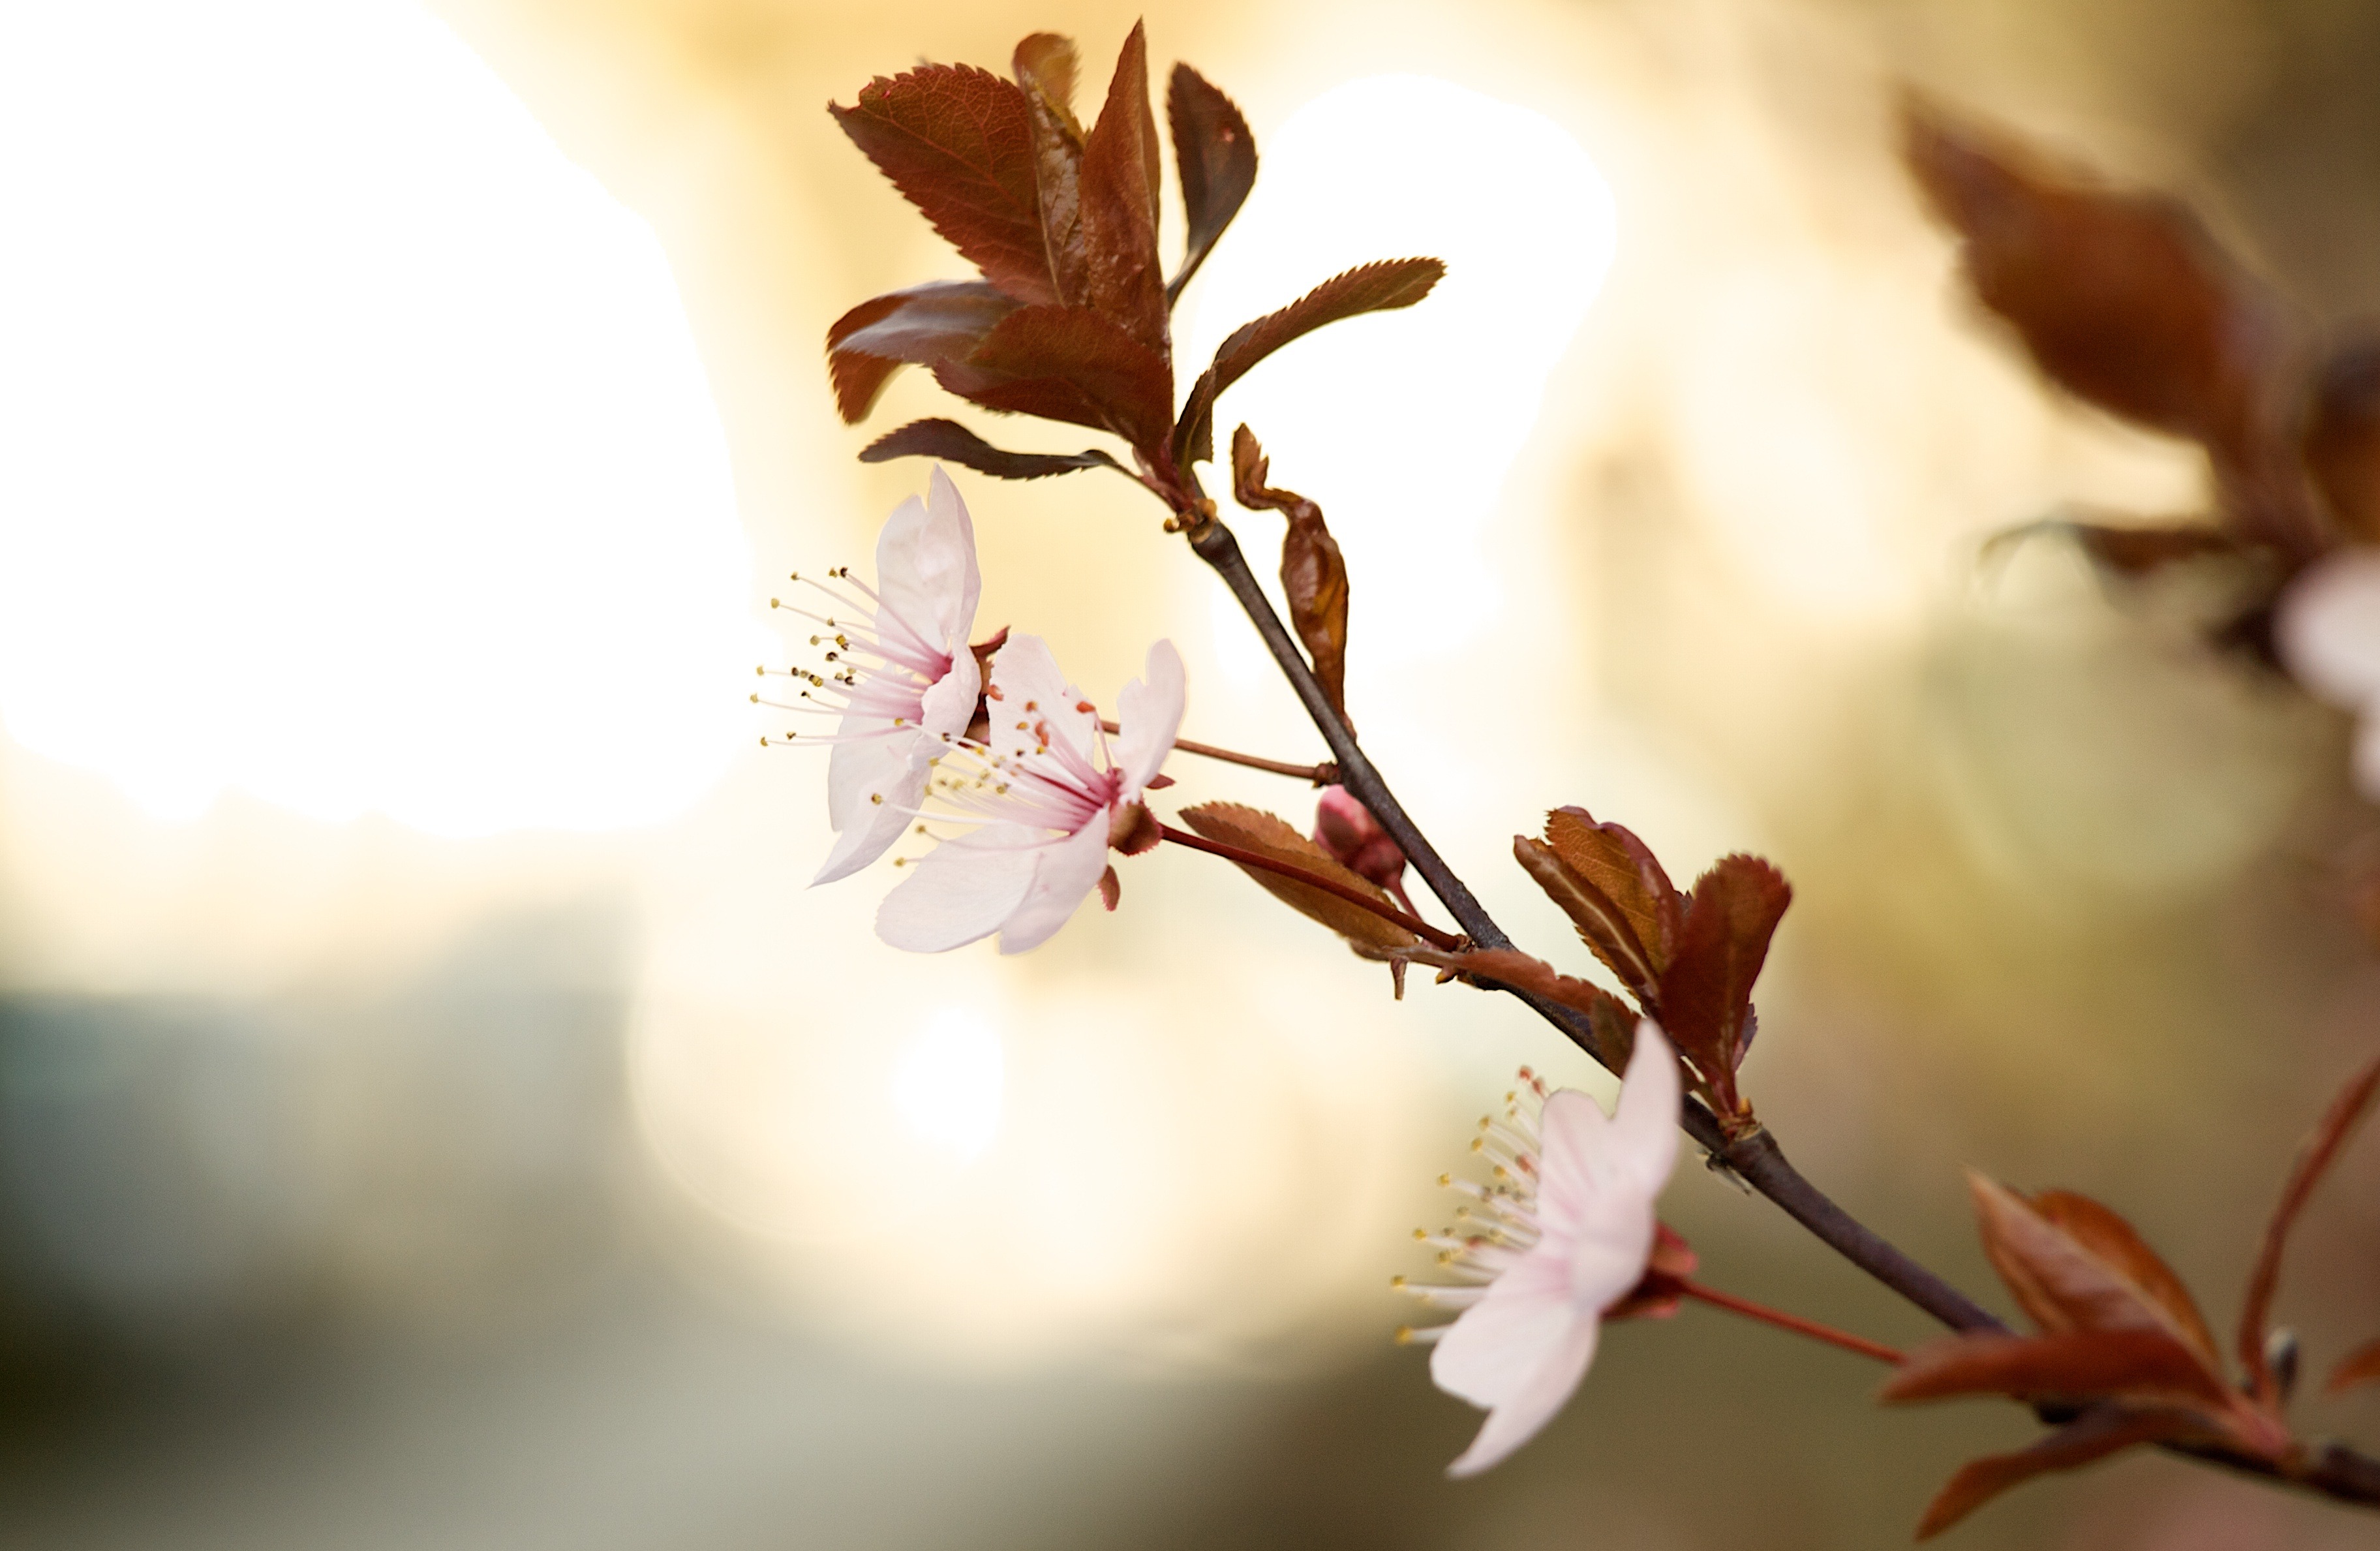
nature, branch, blossom, bokeh, plant, photography, stem, sunlight, leaf, flower, petal, bloom, floral, environment, spring, herb, natural, autumn, botany, agriculture, pink, flora, season, botanical, twig, wildflower, close up, outdoors, vegetation, horticulture, organic, macro photography, flowering plant, plant stem